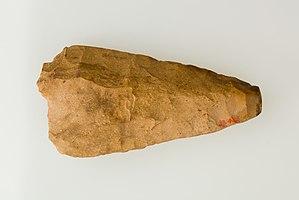
La culture de Mérimdé est une culture néolithique de Basse-Égypte, qui correspond approximativement à la phase de la culture du Fayoum A et à la culture de Badari comme à celle de Der Tasa en Égypte pré-dynastique, entre 5400 et 4500 avant l'ère commune.